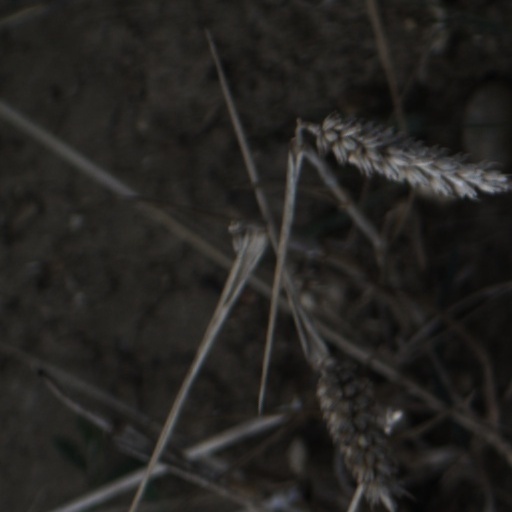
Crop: wheat